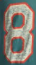
Number: 8